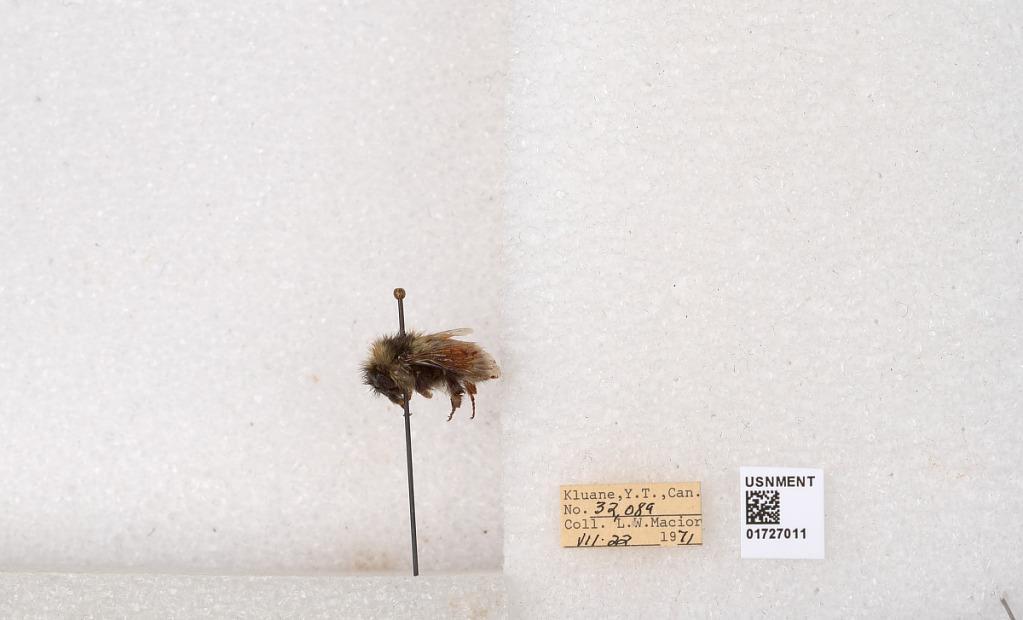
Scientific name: Bombus (Pyrobombus) sylvicola Kirby
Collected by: L. Macior
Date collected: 1971-7-22
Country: Canada
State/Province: Yukon Territory
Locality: Kluane National Park and Reserve
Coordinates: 60.7493, -139.504